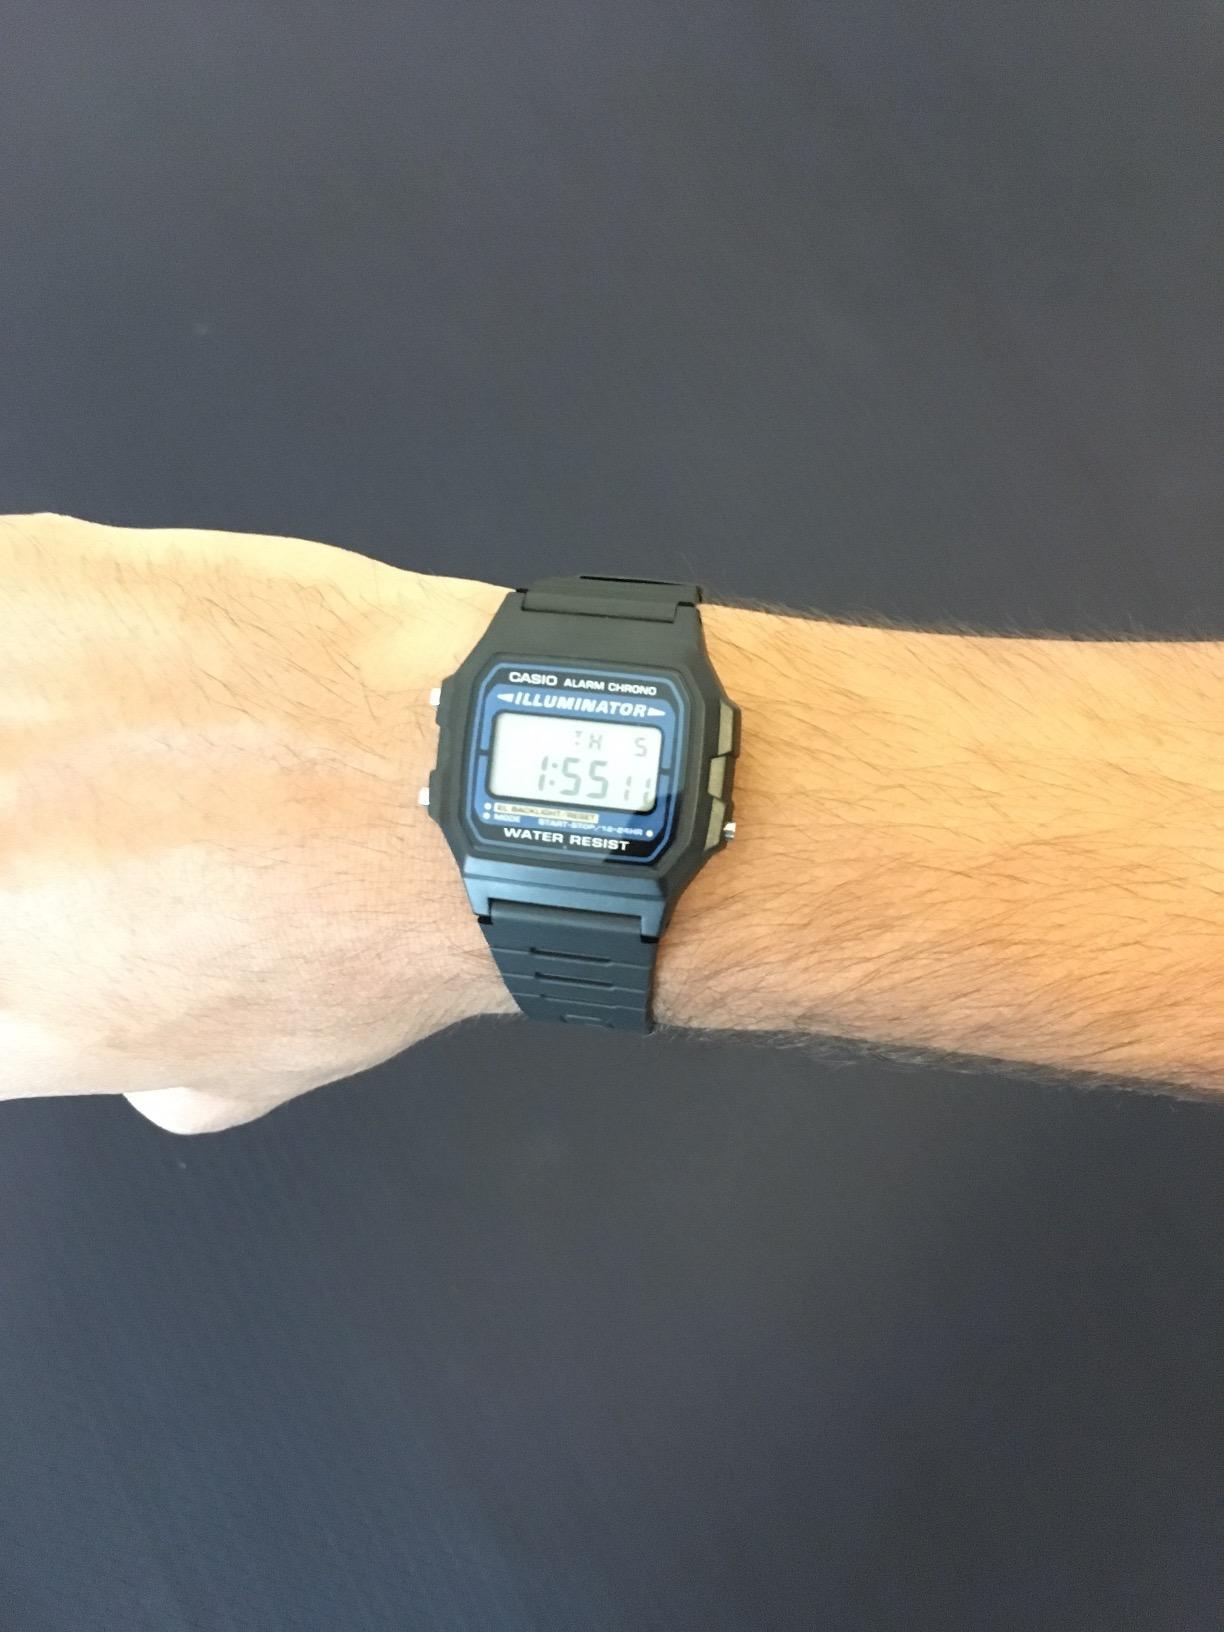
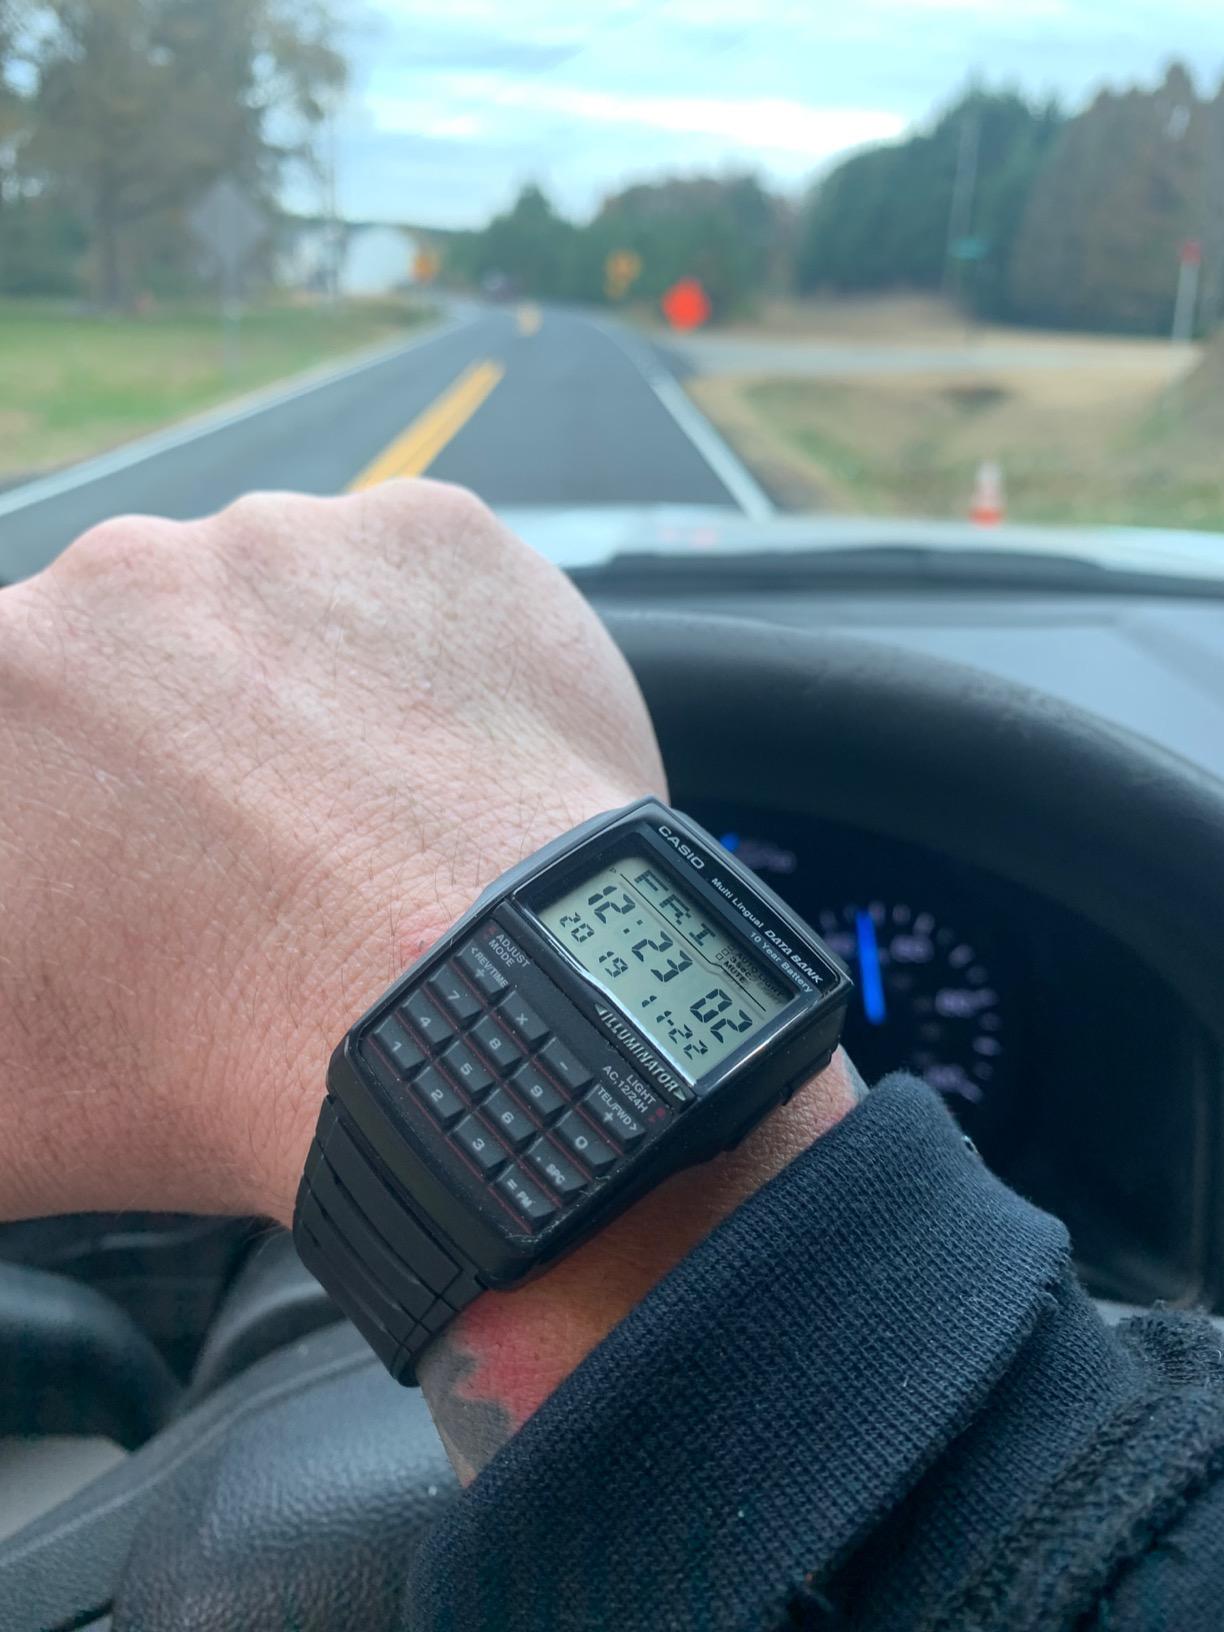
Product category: accessories_watch
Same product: no